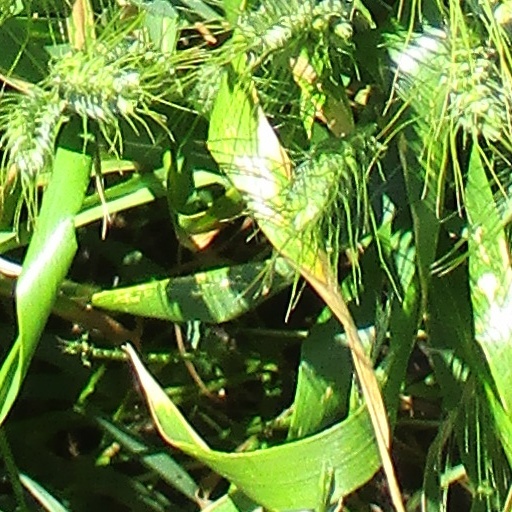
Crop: wheat